Casa de la Cultura

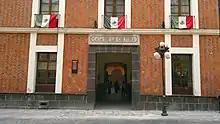
The center's exterior in 2012

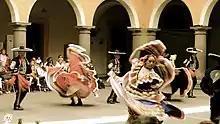
Ballet Folklórico, 2013

Casa de la Cultura (English: "House of Culture"), or Casa de la Cultura en Puebla, is a cultural center in the city of Puebla's historic centre, in the Mexican state of Puebla.